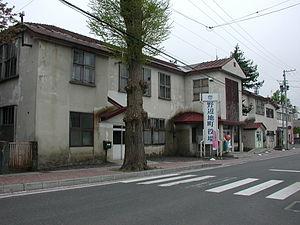
Noheji est un bourg du district de Kamikita, dans la préfecture d'Aomori, au Japon.